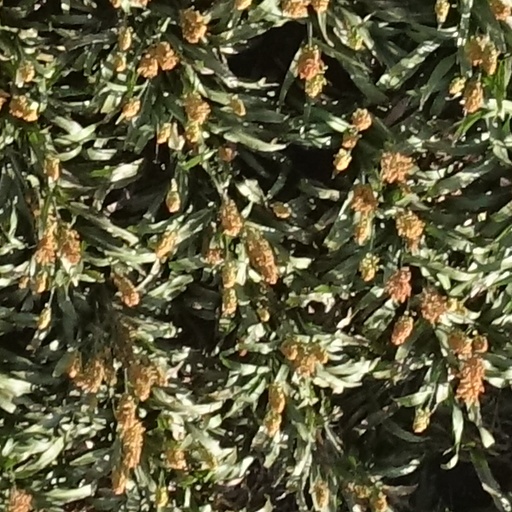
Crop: sorghum